Vorkutlag

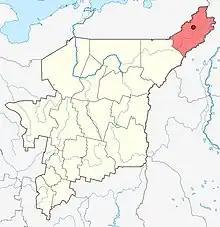
Vorkuta (red dot), Vorkuta District (highlighted in red), Komi ASSR.

Vorkuta Gulag camp was located in Vorkuta, Komi Autonomous Soviet Socialist Republic in the Russian Soviet Federative Socialist Republic, Soviet Union. It was 160 km above the Arctic Circle and roughly 50 km from the Ural mountain range. The town and the camp were located in the North Eastern part of the Komi ASSR 8 km (4.9 mi) below the urban locality of Oktyabrskii (Октябрьский), 13 km (8 mi) West of the village Sovetsky (Советский) and 14 km (8.6. mi) East of Zapolyarny (Заполярный). The surrounding localities, villages, towns and lands were all located in one larger district called Vorkuta City or Vorkuta District (город Воркута) which made up the whole Northeastern tip of the Komi ASSR. Komi ASSR and Vorkuta City are located in the very northern part of European Russia.